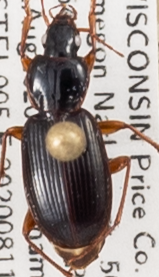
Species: Synuchus impunctatus
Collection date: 2020-08-11
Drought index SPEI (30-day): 2.09
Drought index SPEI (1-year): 2.09
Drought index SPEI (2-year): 2.09